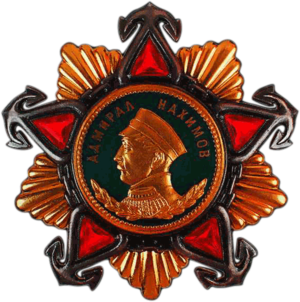
Sovjetunionens militære ordner og dekorationer / Militære ordner
Nakhimov-Ordnen af 1. grad
Sovjetunionens militære ordner og dekorationer""